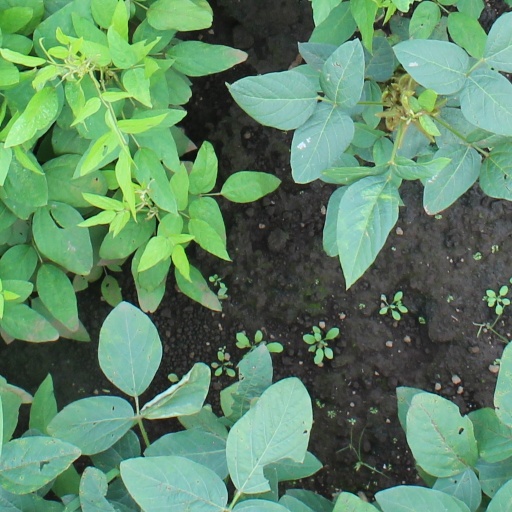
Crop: soybean